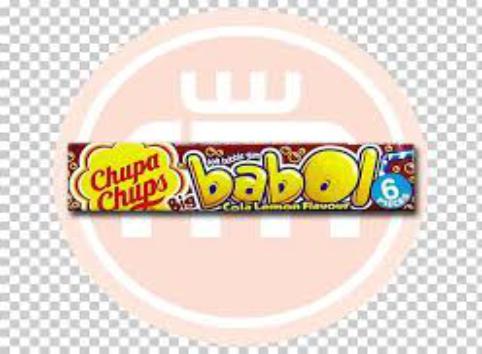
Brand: BigBabol
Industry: Food